Langenfeld (Rheinland) station

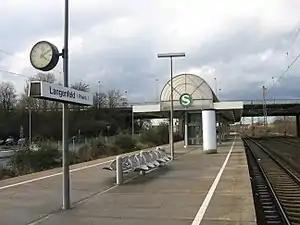

Langenfeld (Rheinland) station is located in the city of Langenfeld in the German state of North Rhine-Westphalia. It is on the Cologne–Duisburg line and is classified by Deutsche Bahn as a category 5 station. It is served by Rhine-Ruhr S-Bahn line S6 every 20 minutes, and by a few services of line S68, which start and terminate here, in the peak hour.